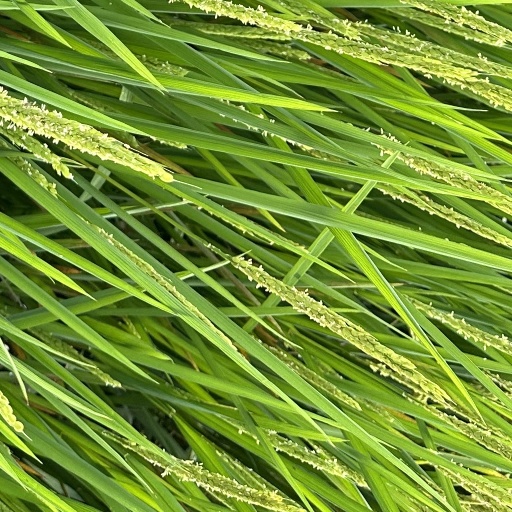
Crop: rice